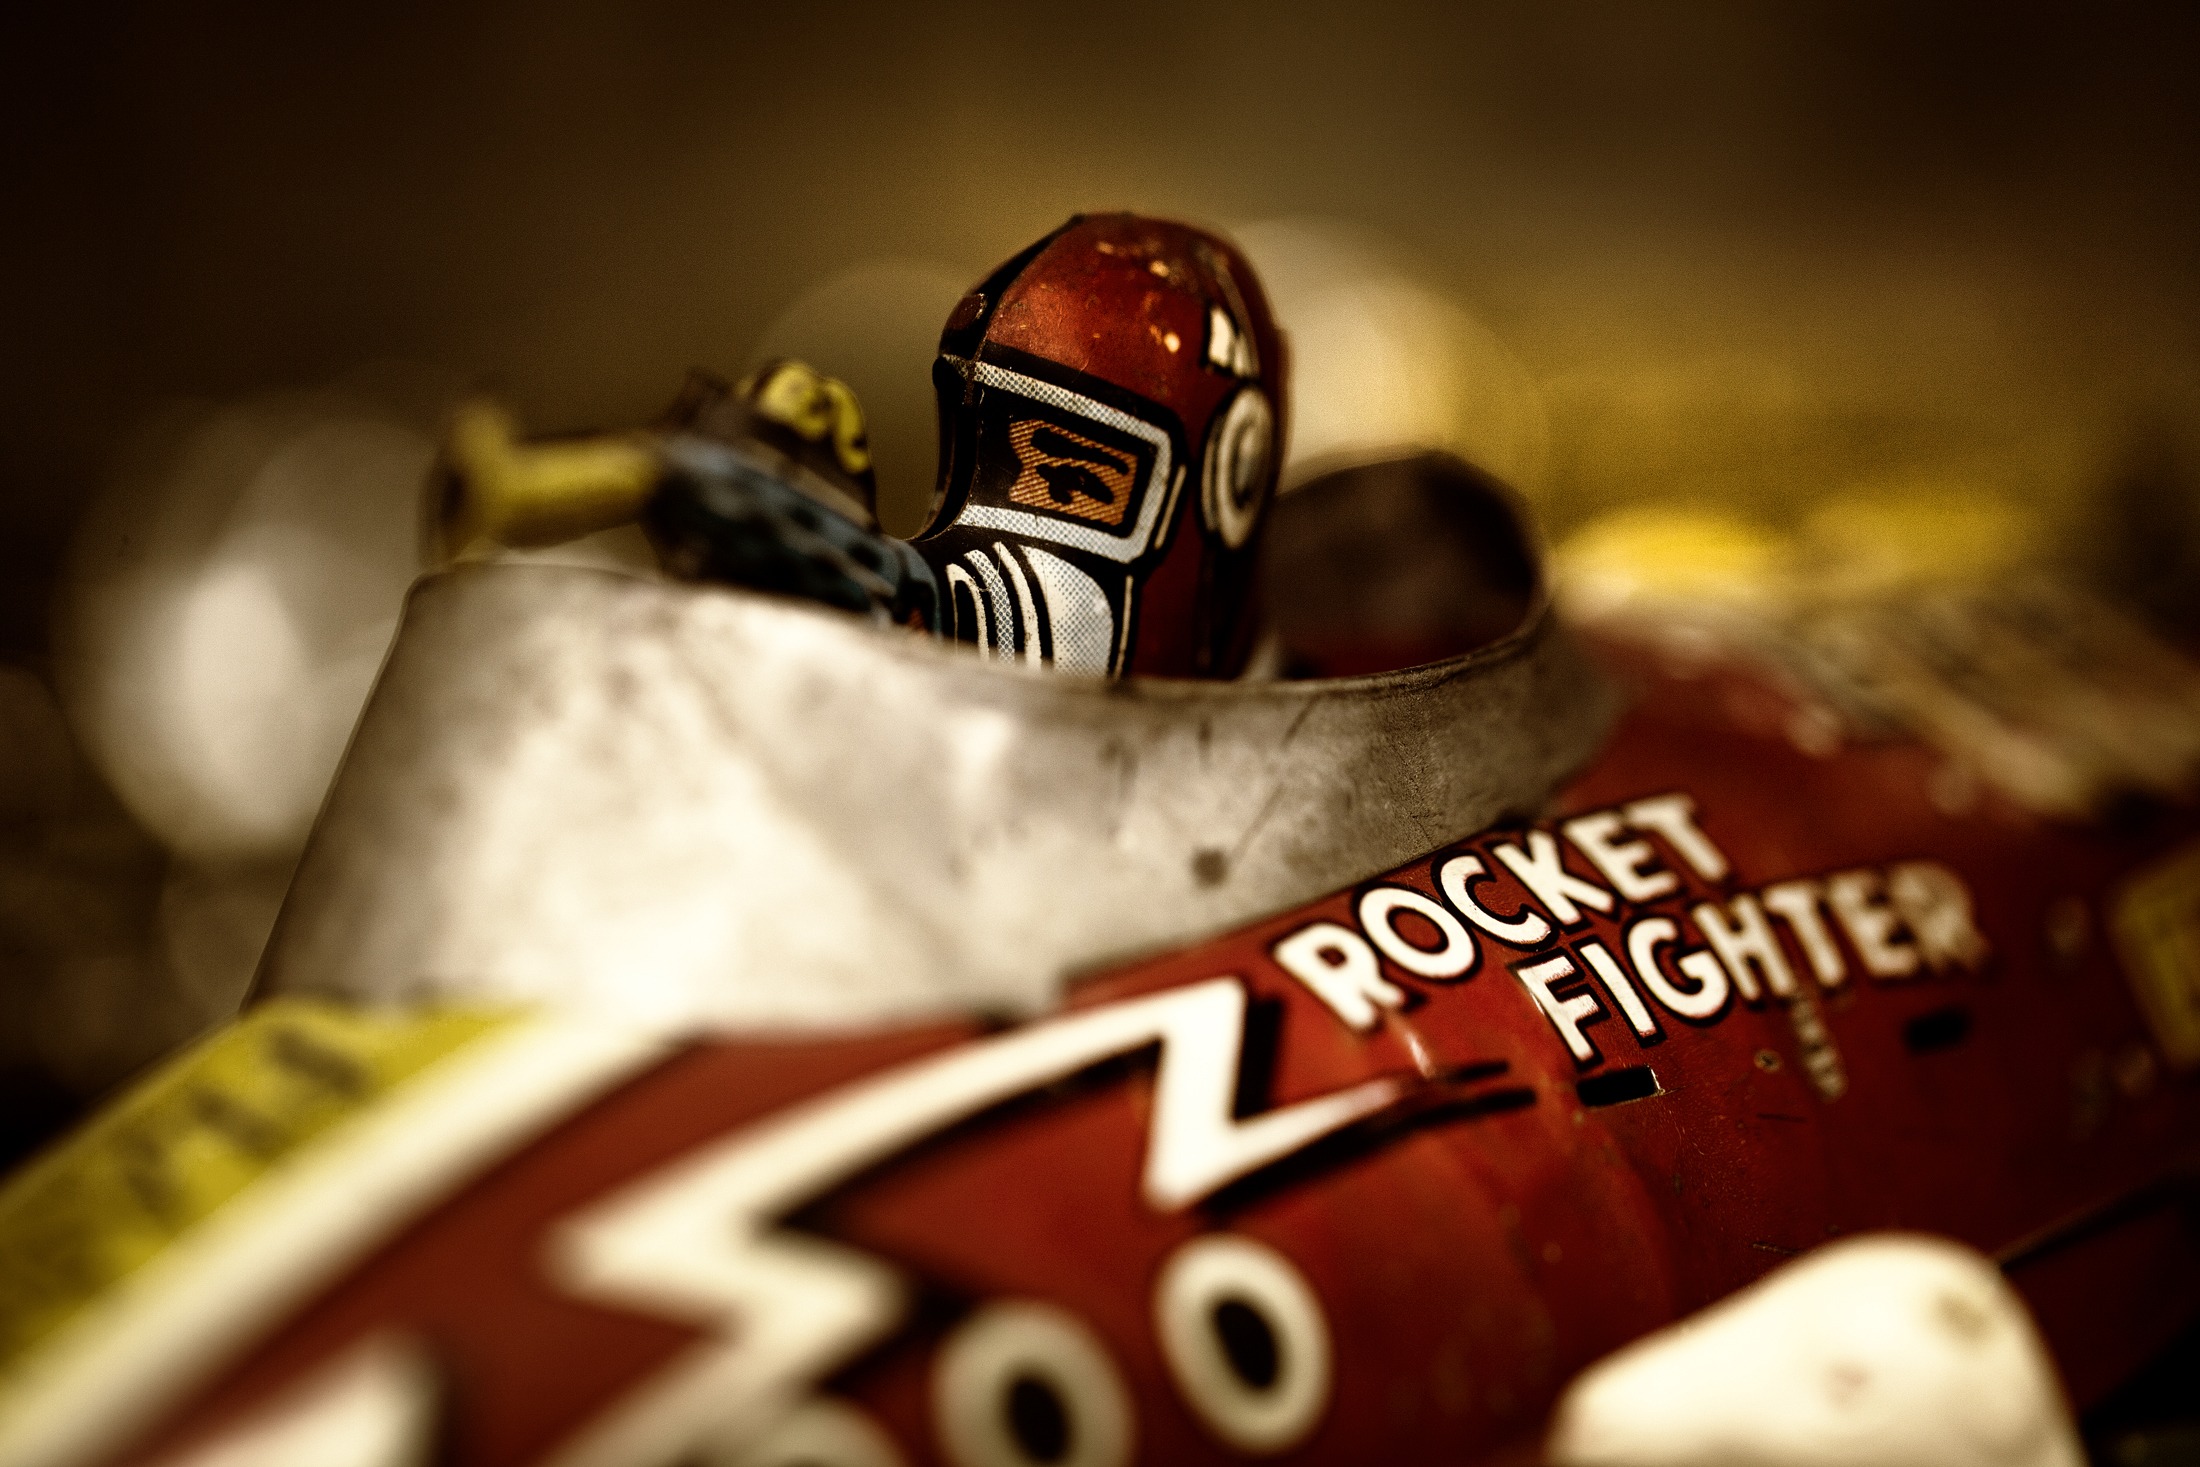
vintage, antique, metal, drink, toy, wind up, rocket ship